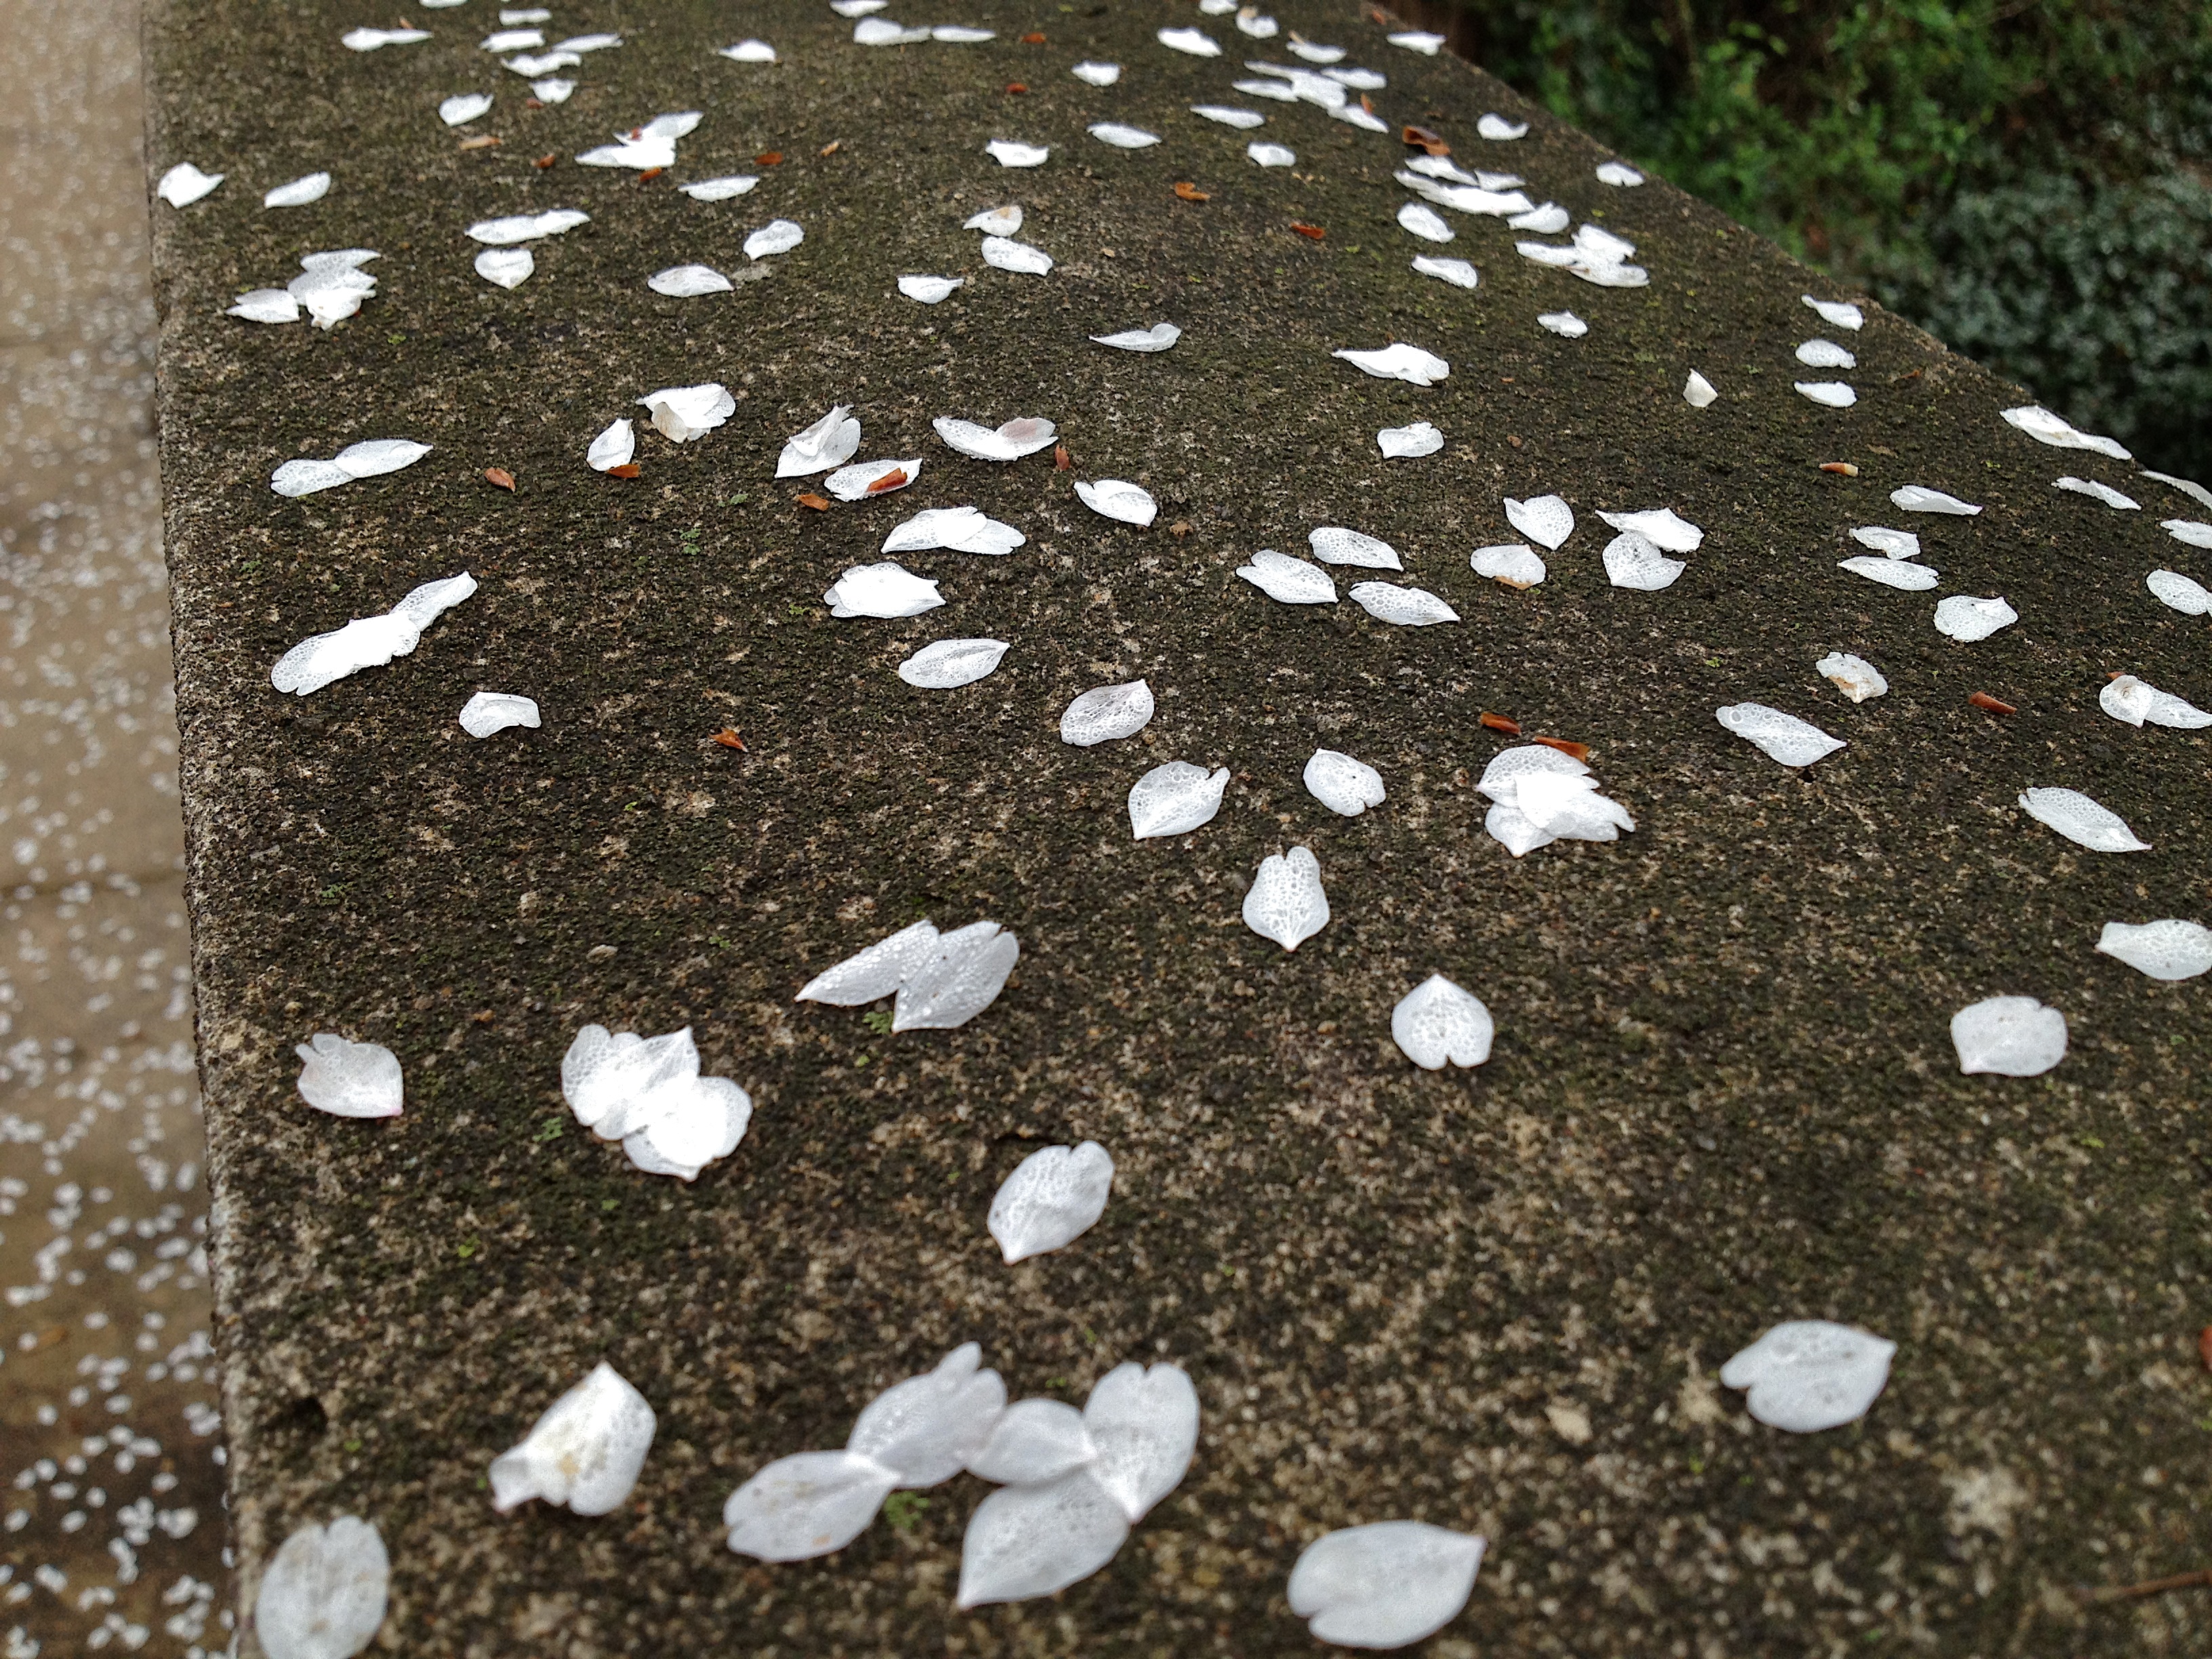
rock, leaf, flower, pattern, soil, material, textile, carpet, flooring